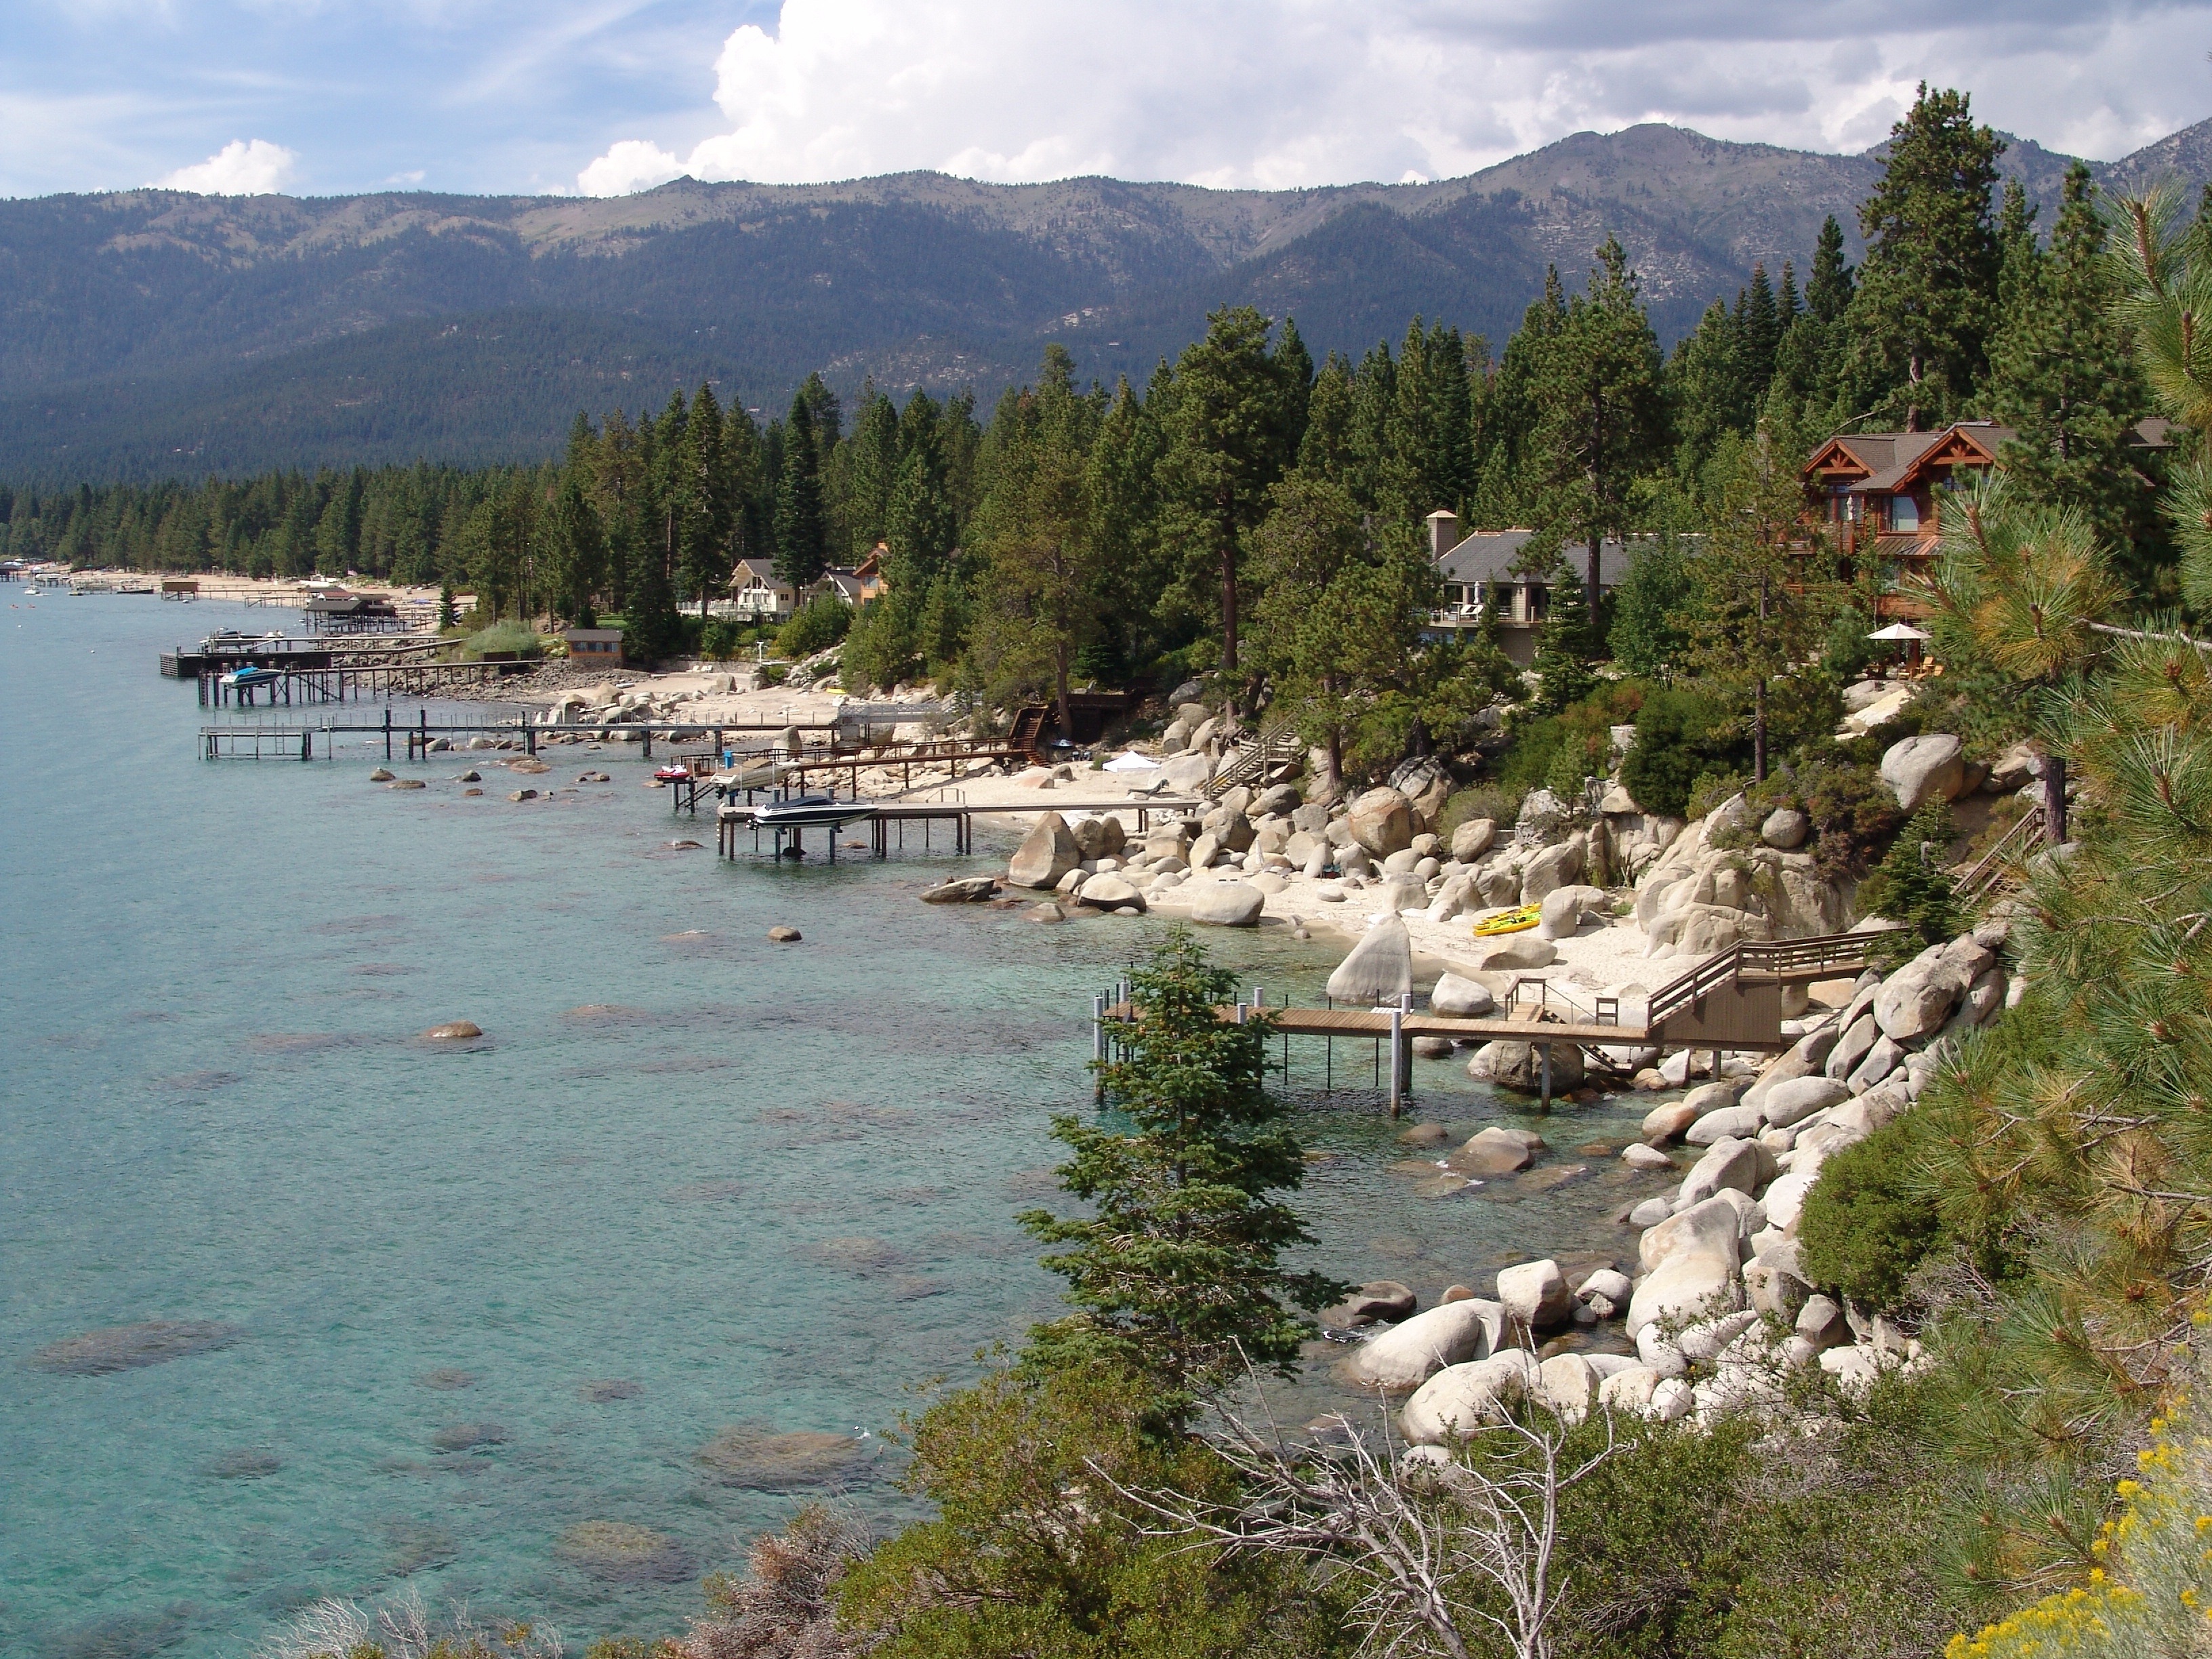
wilderness, mountain, shore, lake, scenery, rocky, terrain, body of water, rocks, mountains, nevada, lake tahoe, north shore